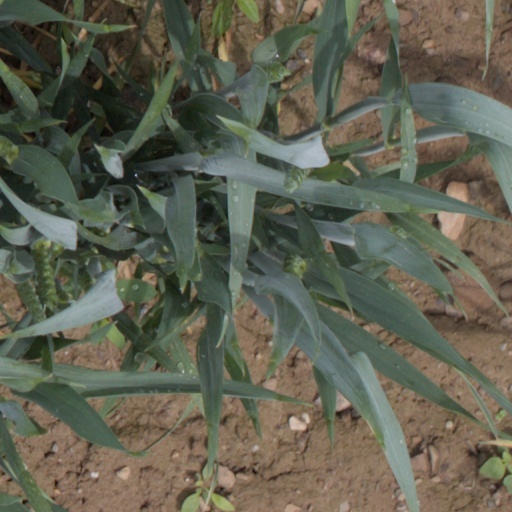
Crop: wheat